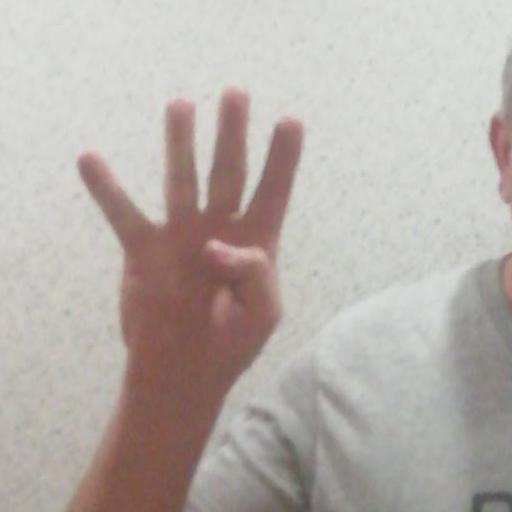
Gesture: four